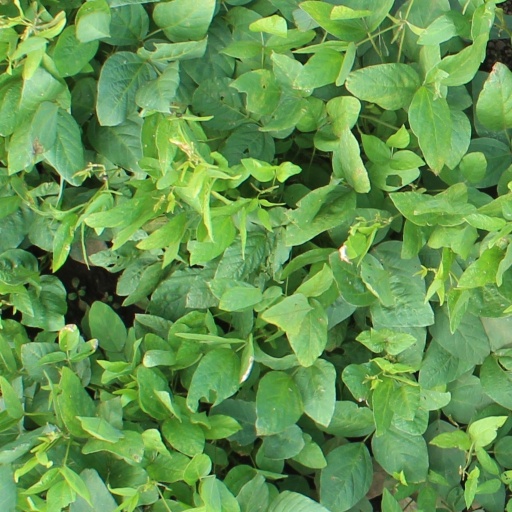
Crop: soybean